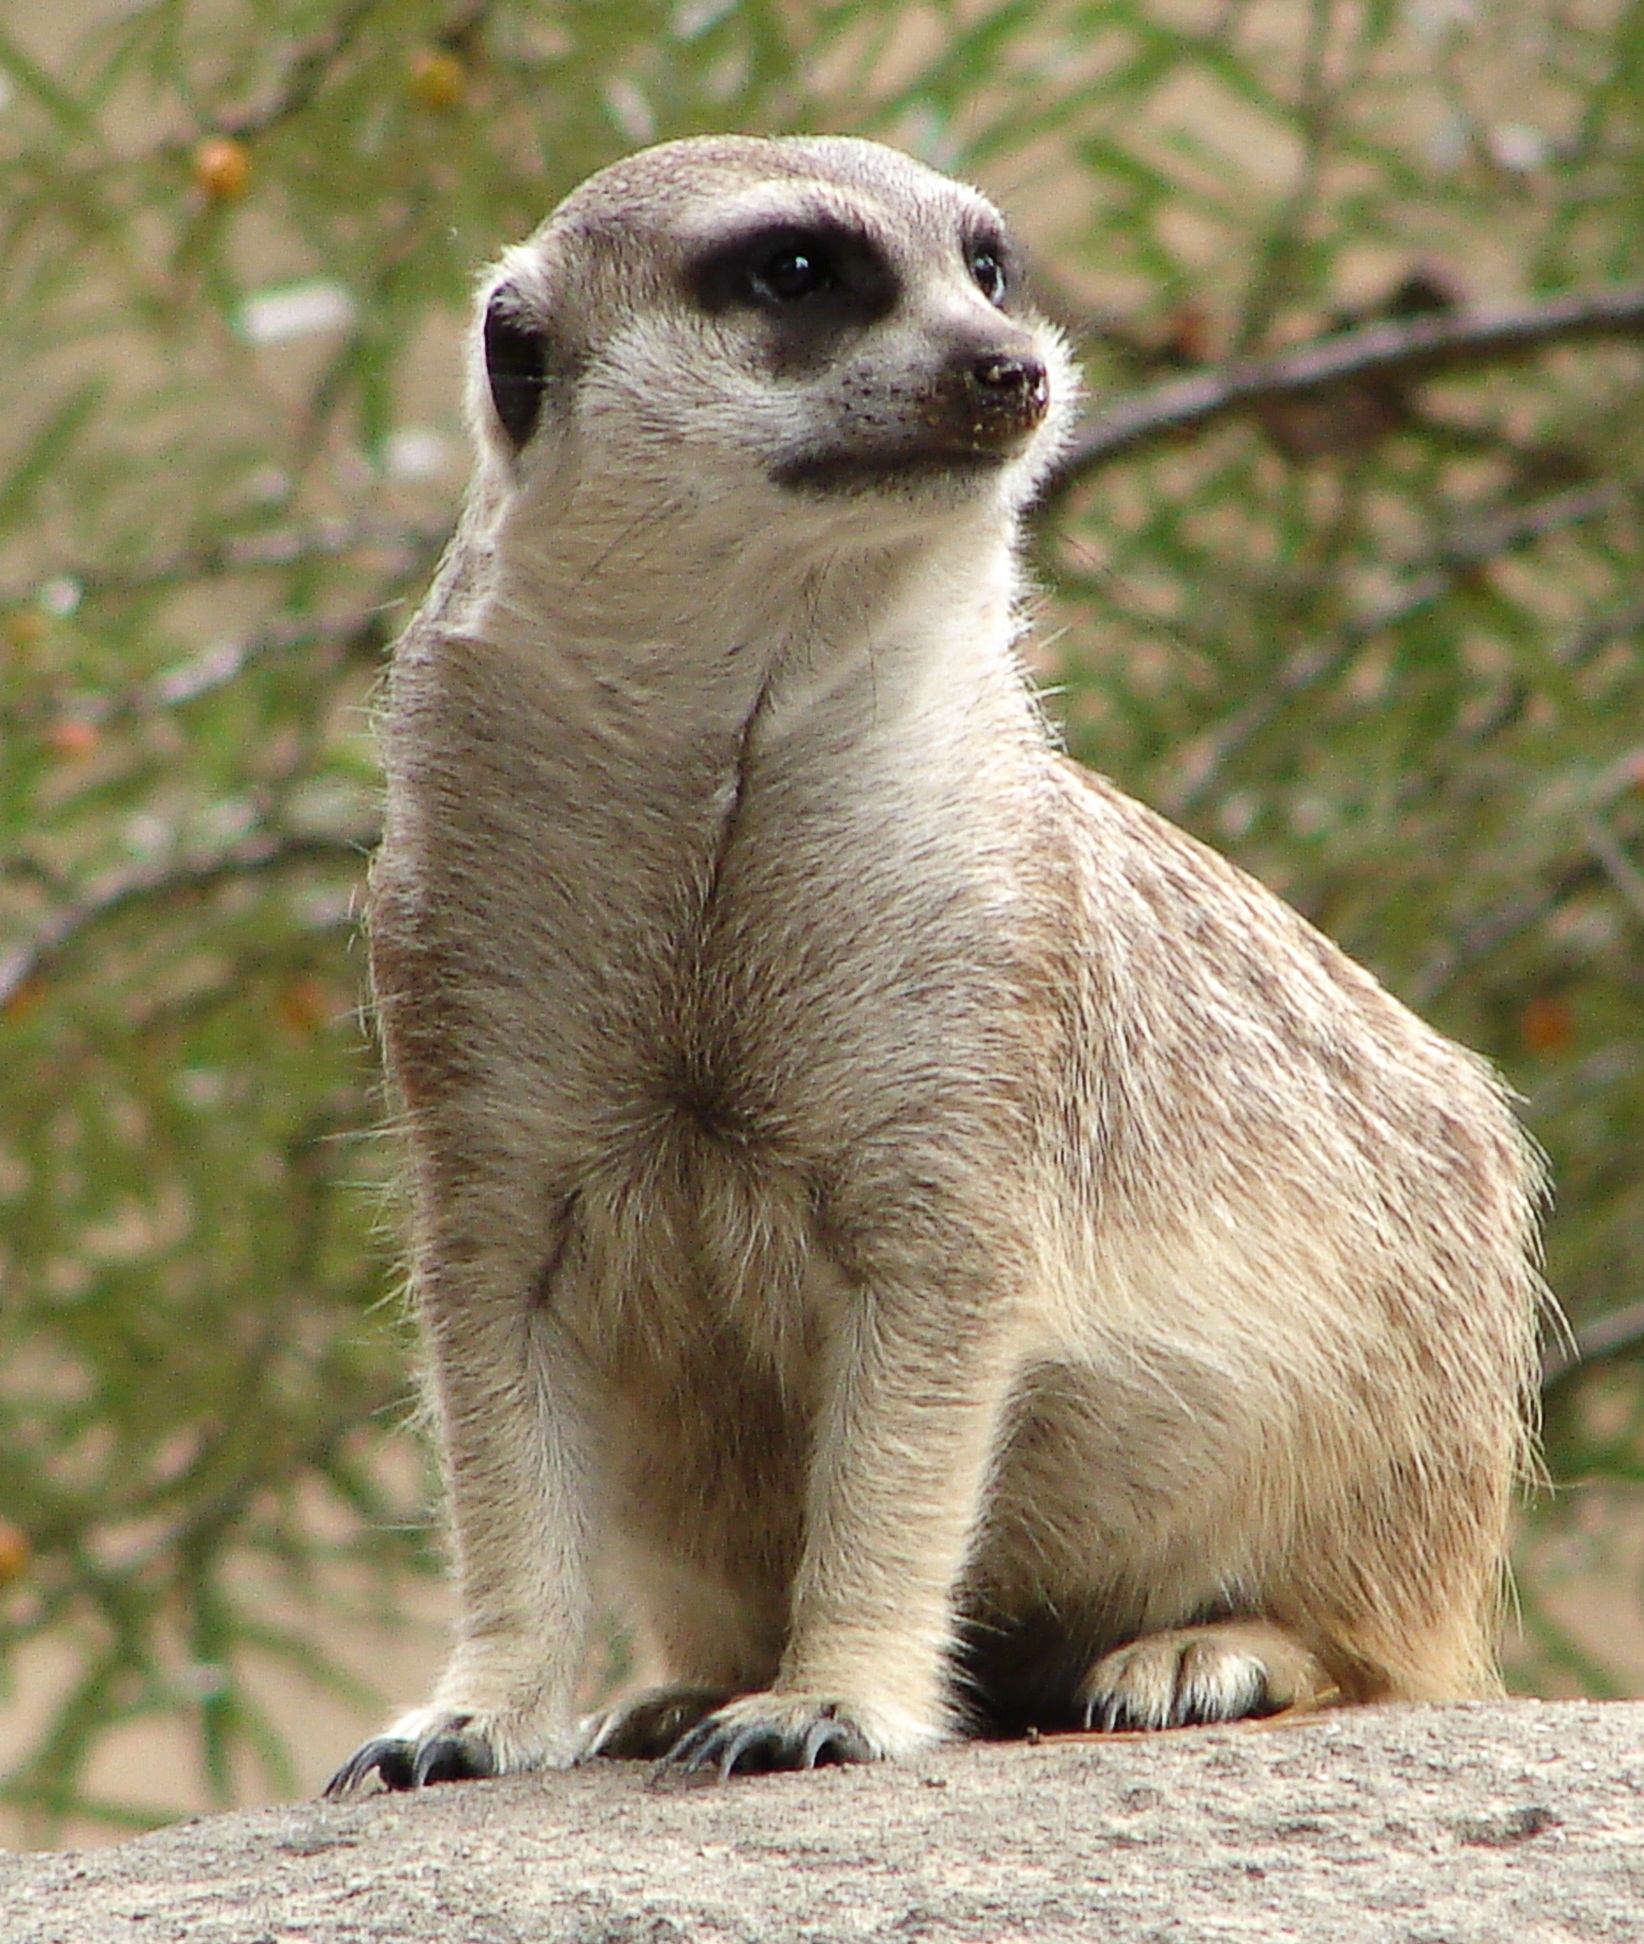
desert, animal, cute, wildlife, zoo, mammal, fauna, whiskers, vertebrate, funny, guard, meerkat, curious, mongoose, lively, black footed ferret